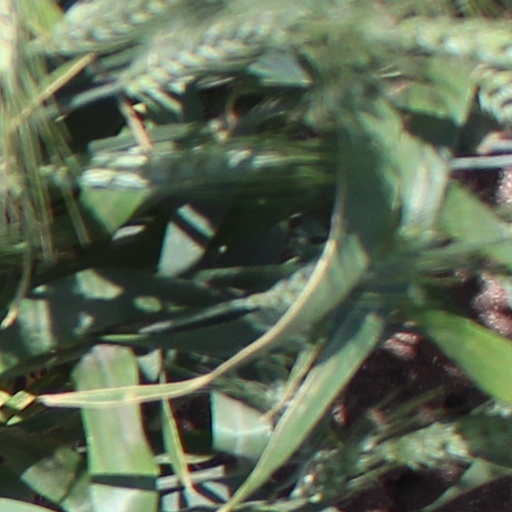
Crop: wheat